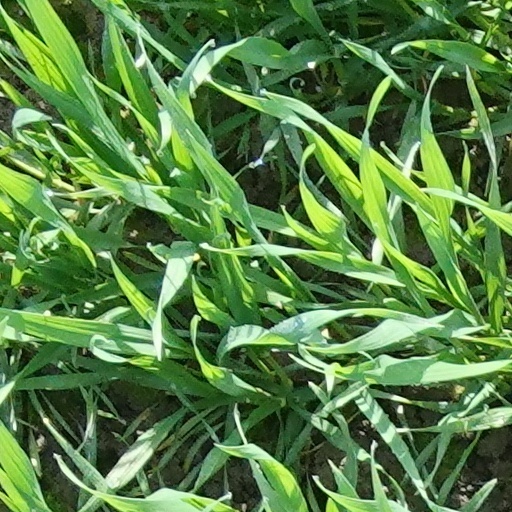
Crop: wheat